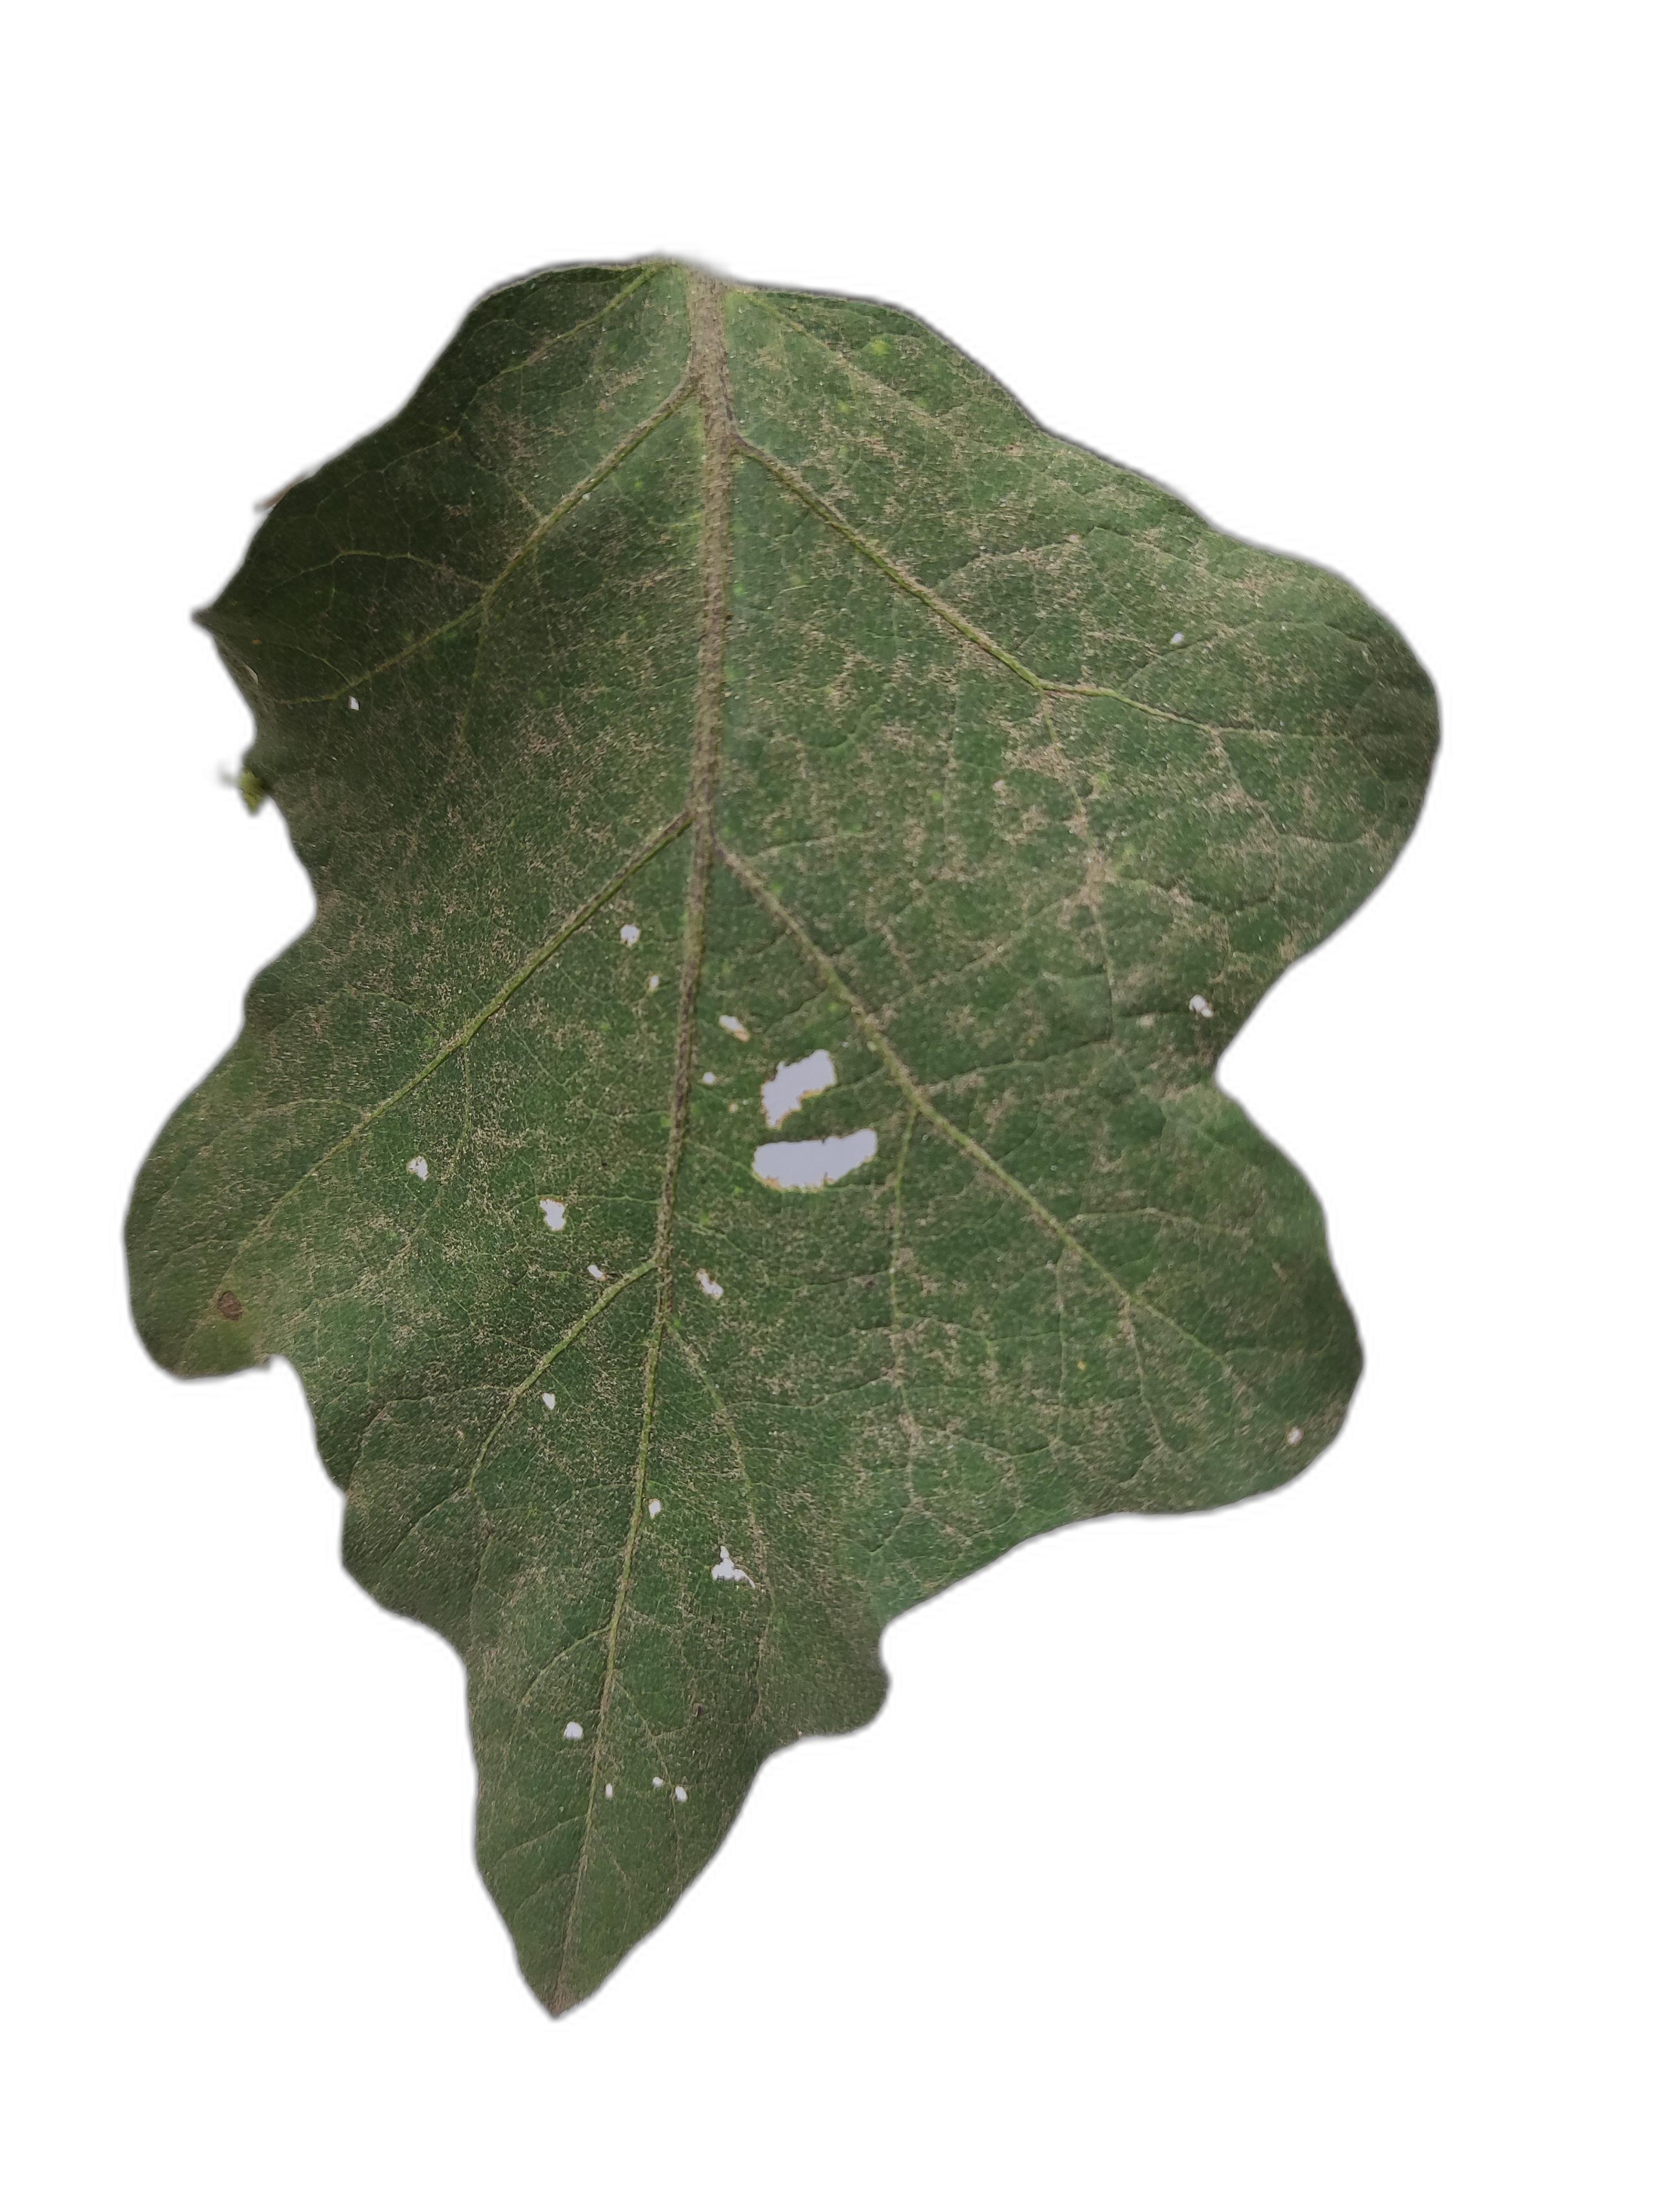
Label: Insect Pest Disease